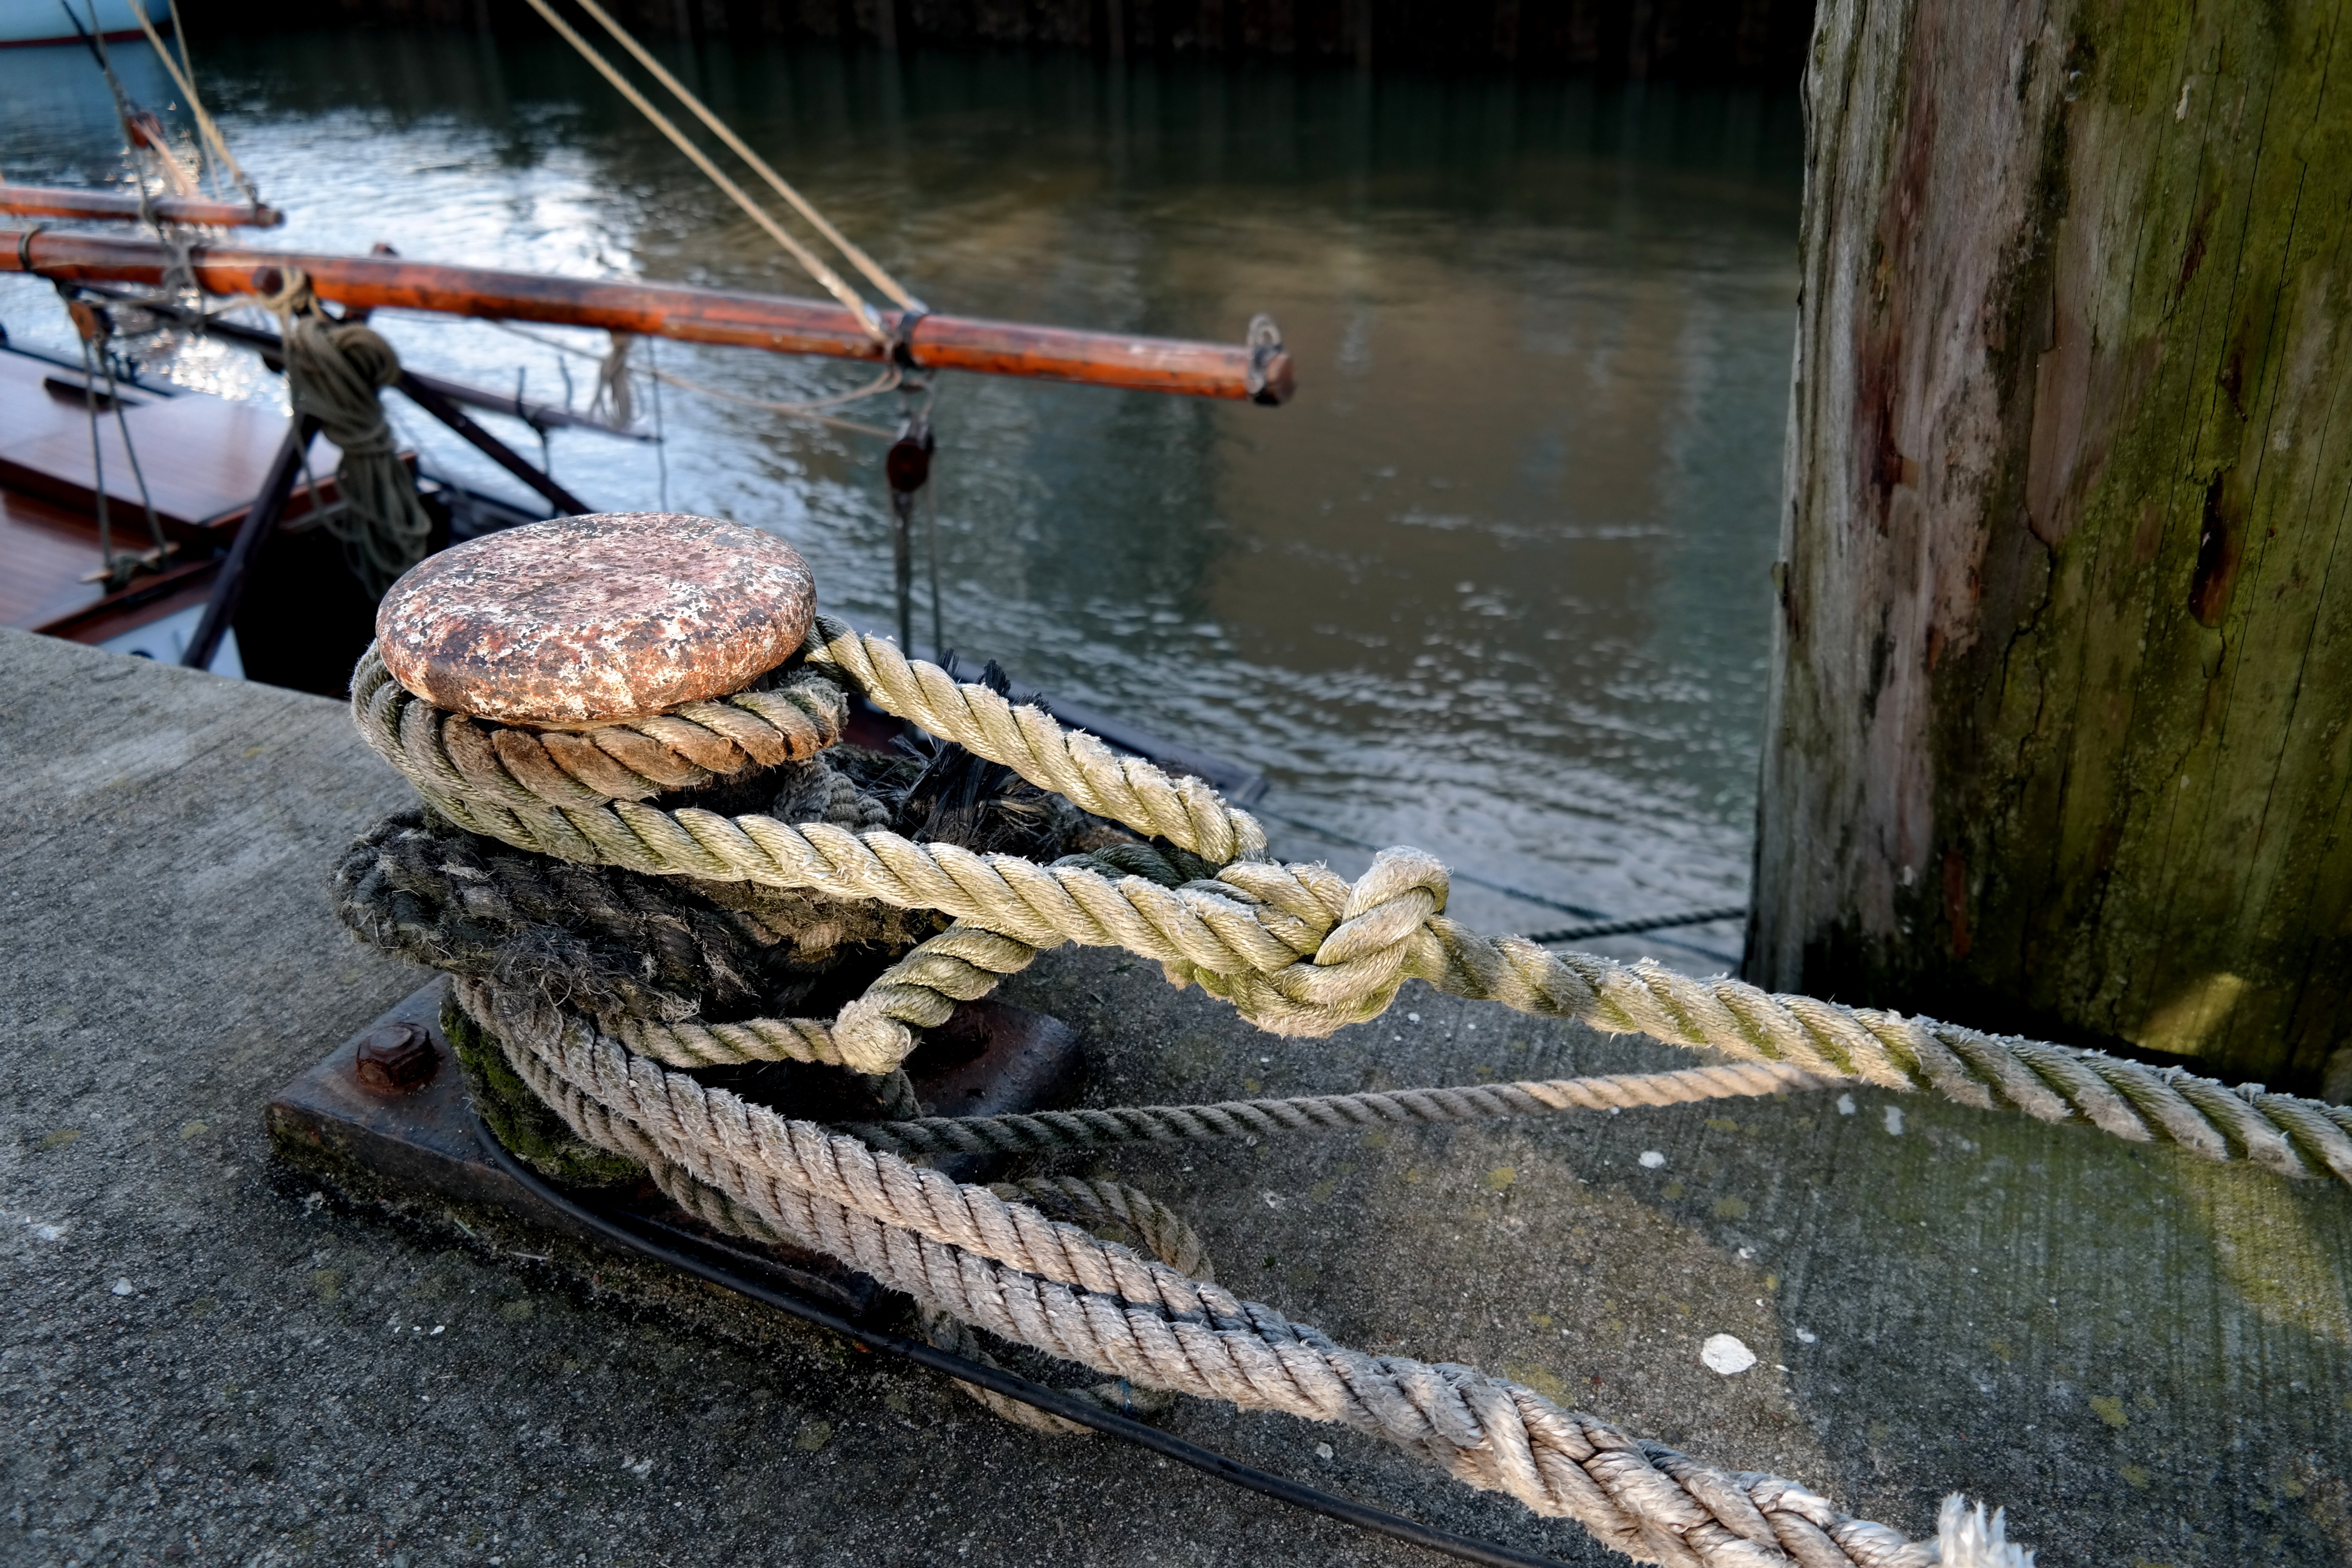
sea, boat, vehicle, reptile, crocodile, north sea, by the sea, b sum, crocodilia